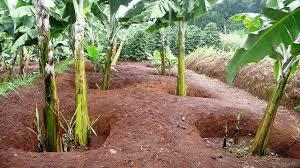
Shamba lenye miti ya ndizi ambapo kuna mifereji au matundu ya maji yaliyochimbwa ardhini karibu na misitu ya miti. Mifereji hii inasaidia kumwingilia au kuhifadhi unyunyevu wa maji kwa mimea hiyo.